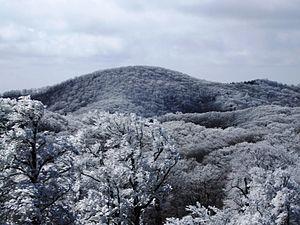
Le mont Myōjin est une montagne de 1 432 m d'altitude située à la limite des villes de Matsusaka dans la préfecture de Mie et de Kawakami dans la préfecture de Nara au Japon. Elle fait partie des monts Daikō.